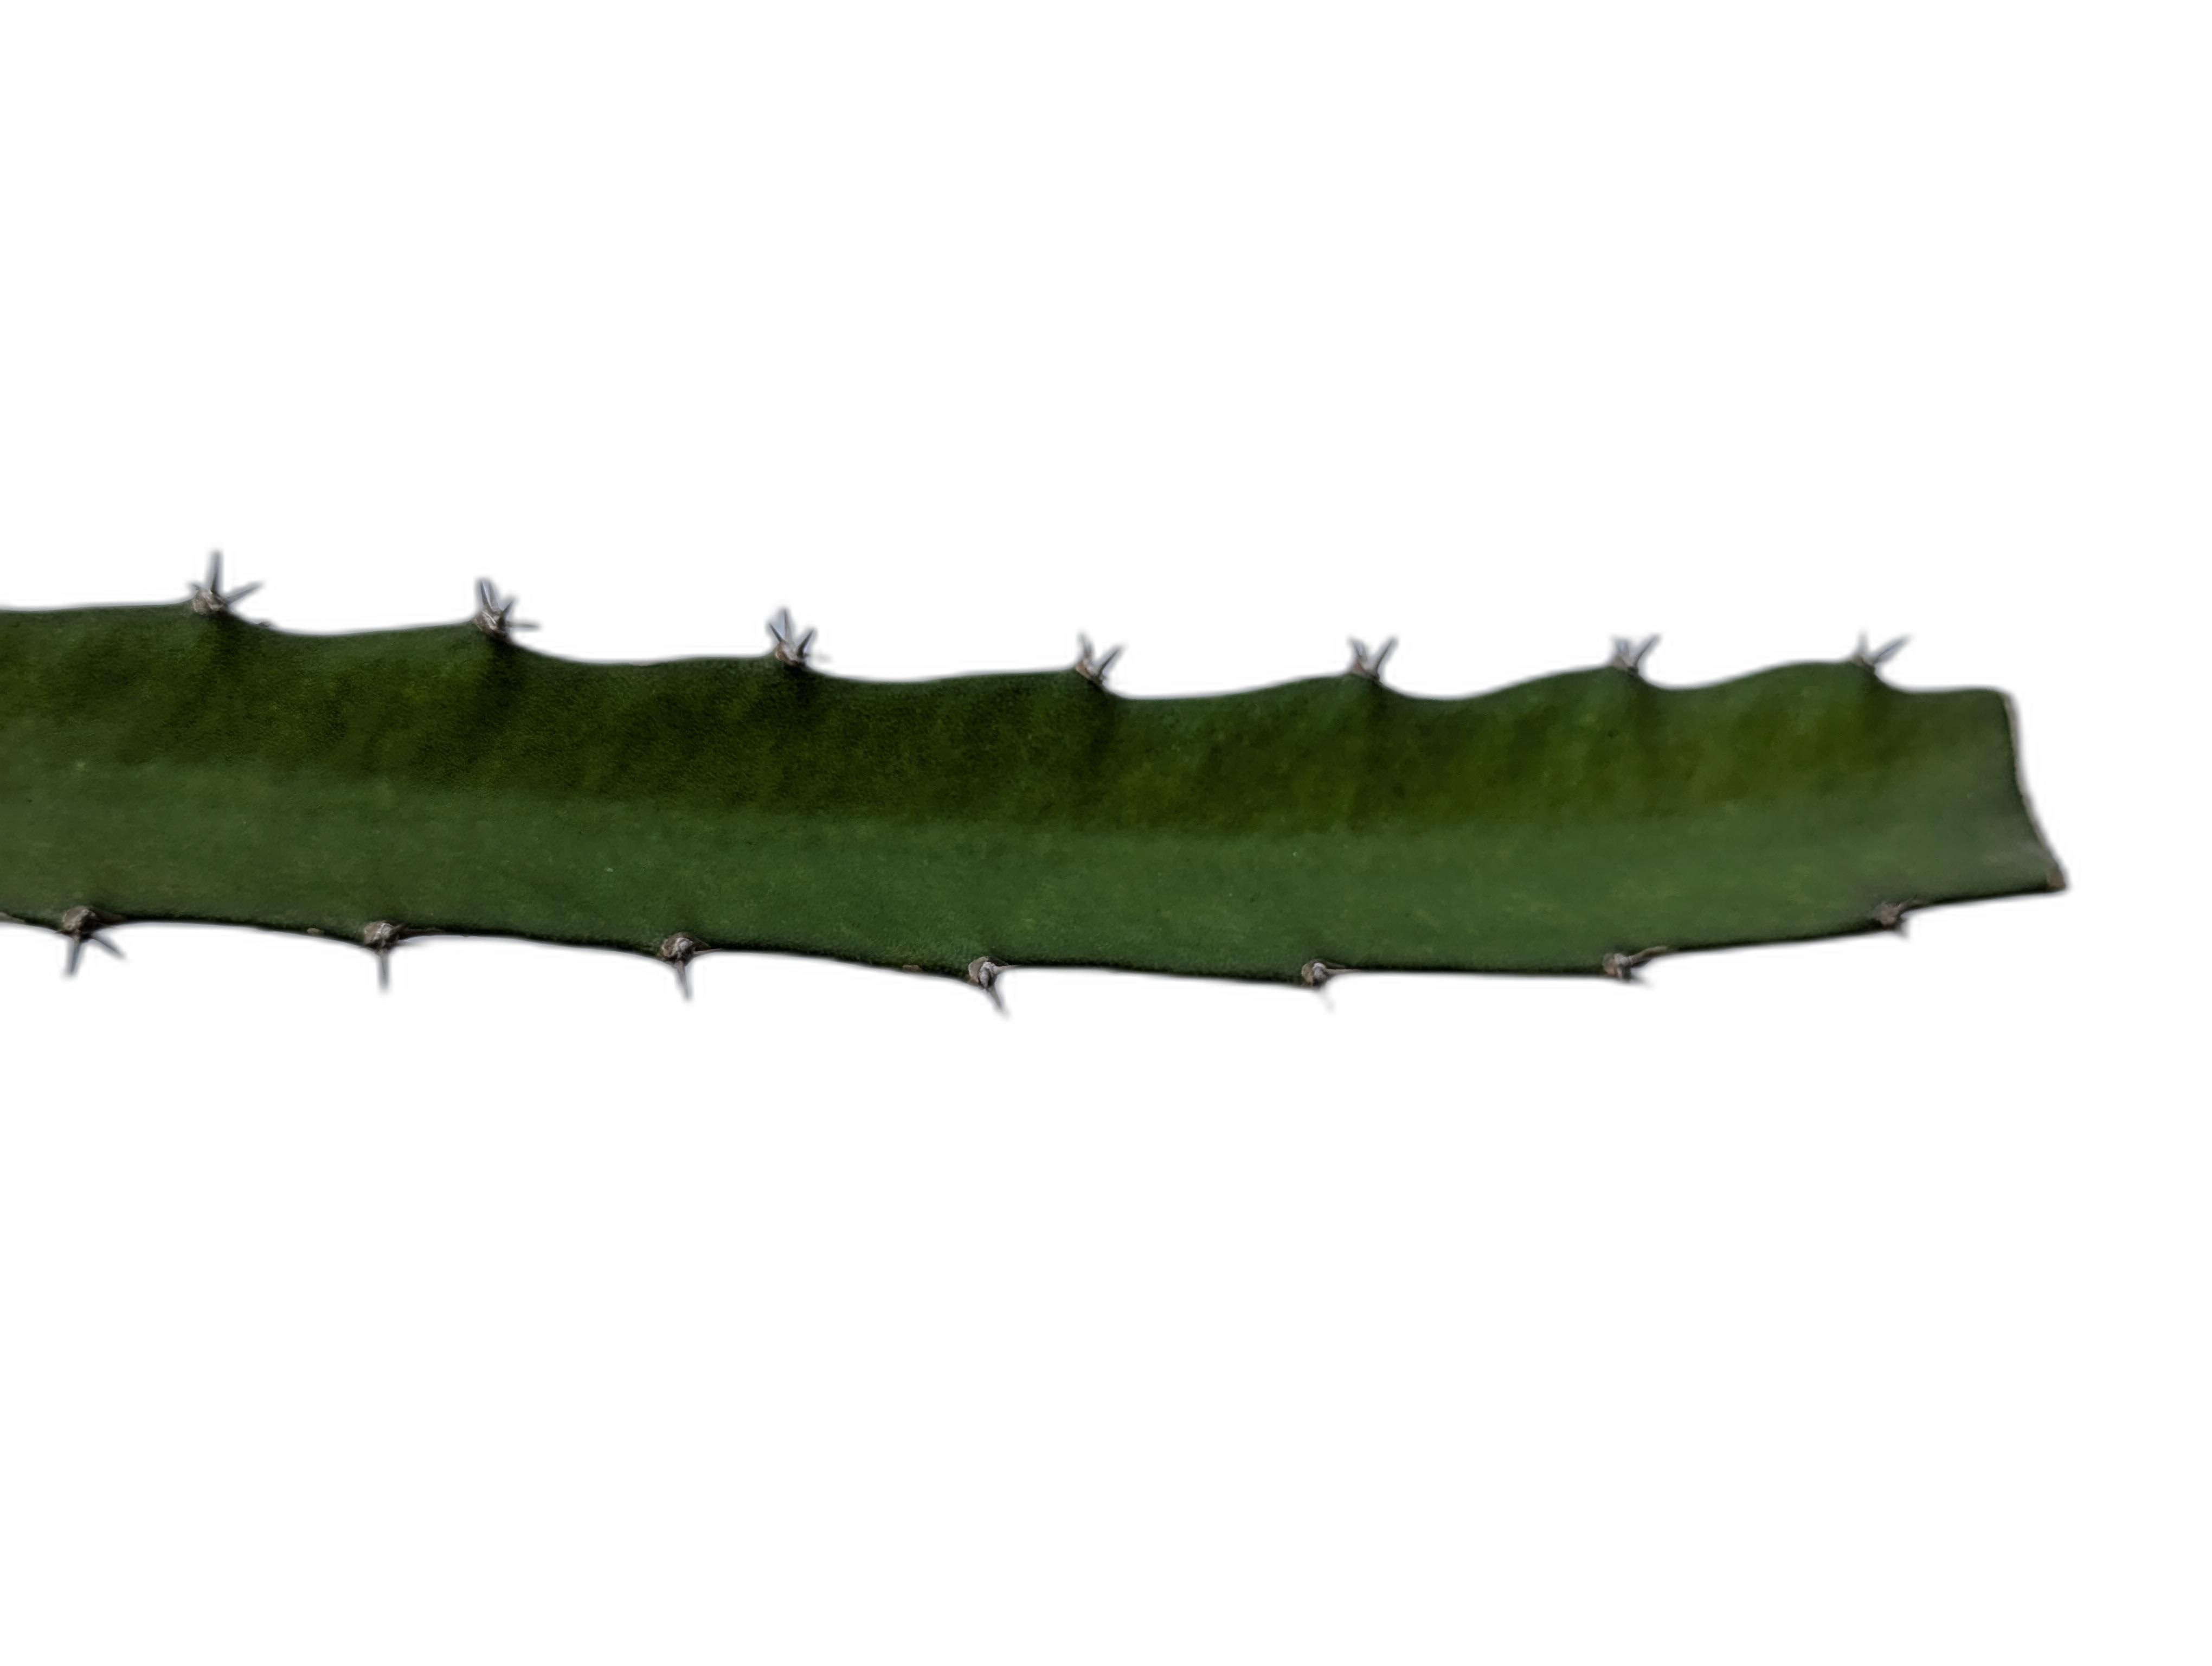
Label: Good leaf